Oscar Randolph Fladmark

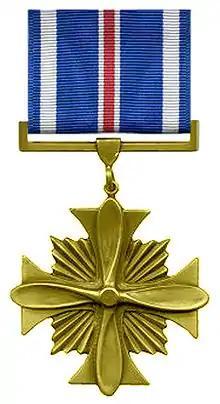
Distinguished Flying Cross (United States)

Oscar Randolph Fladmark Jr. (June 23, 1922 – July 27, 1955) was an American fighter pilot who flew 164 "no-injury" combat missions in World War II and the Korean War. Fladmark received the Distinguished Flying Cross during his military career. Just a few years after the Korean War, Major Fladmark, at 33 years of age, was in an automobile accident near Yuma, Arizona, on July 27, 1955, and died while being flown to the San Diego Naval Hospital.